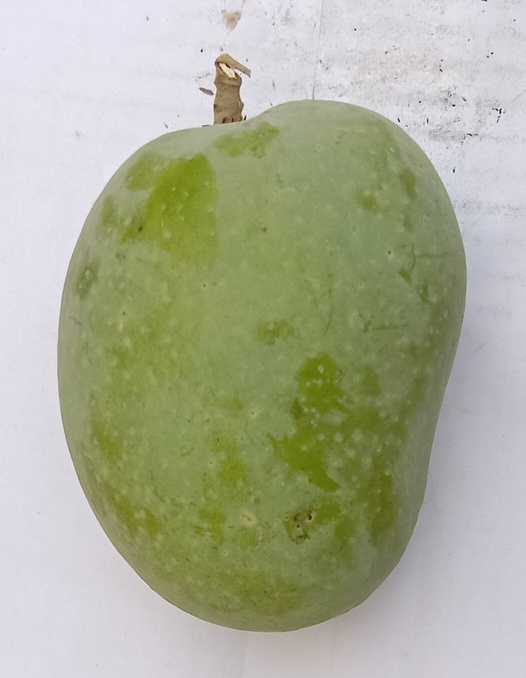
Mango variety: Anwar Ratool